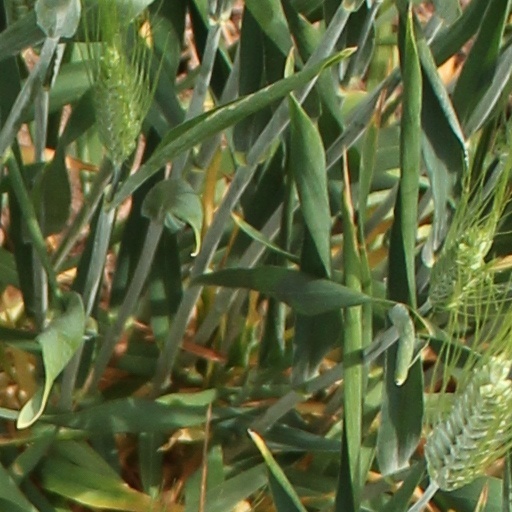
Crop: wheat